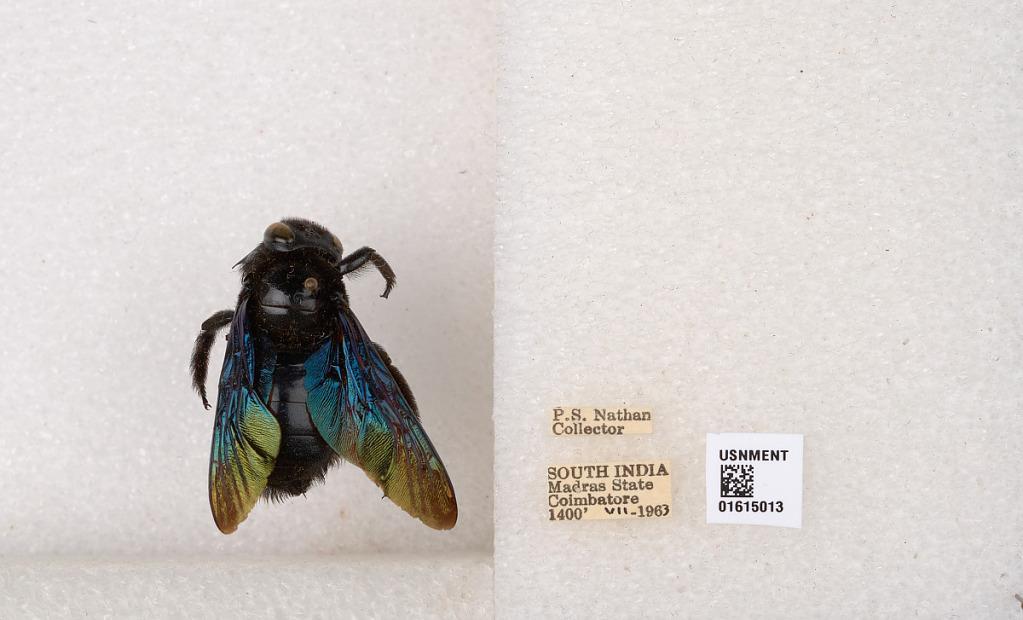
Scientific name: Xylocopa (Biluna) auripennis auripennis Lepeletier
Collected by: P. Nathan
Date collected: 1963-7-1
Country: India
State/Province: Tamil Nadu
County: Coimbatore
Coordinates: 10.9955, 76.9034